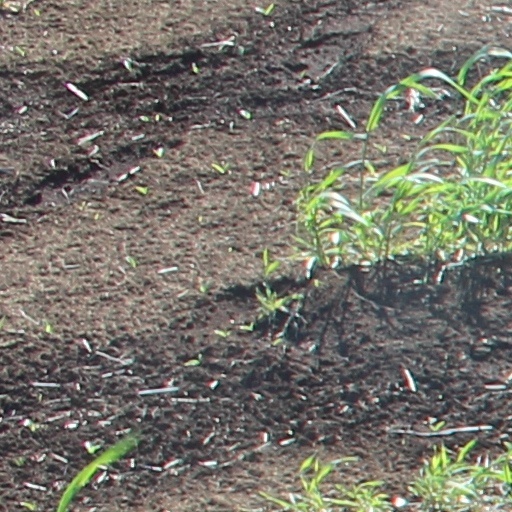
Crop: wheat